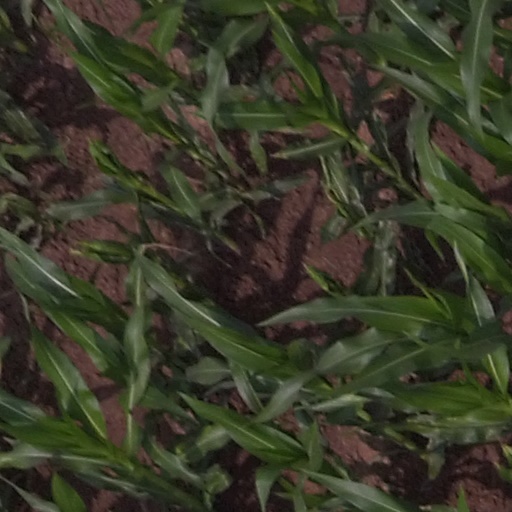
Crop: maize; corn